Renal cell carcinoma

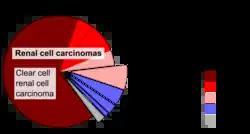
Histopathologic types of kidney tumor, with relative incidences and prognoses, including renal cell carcinoma and its subtypes

The gross and microscopic appearance of renal cell carcinomas is highly variable. The renal cell carcinoma may present reddened areas where blood vessels have bled, and cysts containing watery fluids. The body of the tumour shows large blood vessels that have walls composed of cancerous cells.